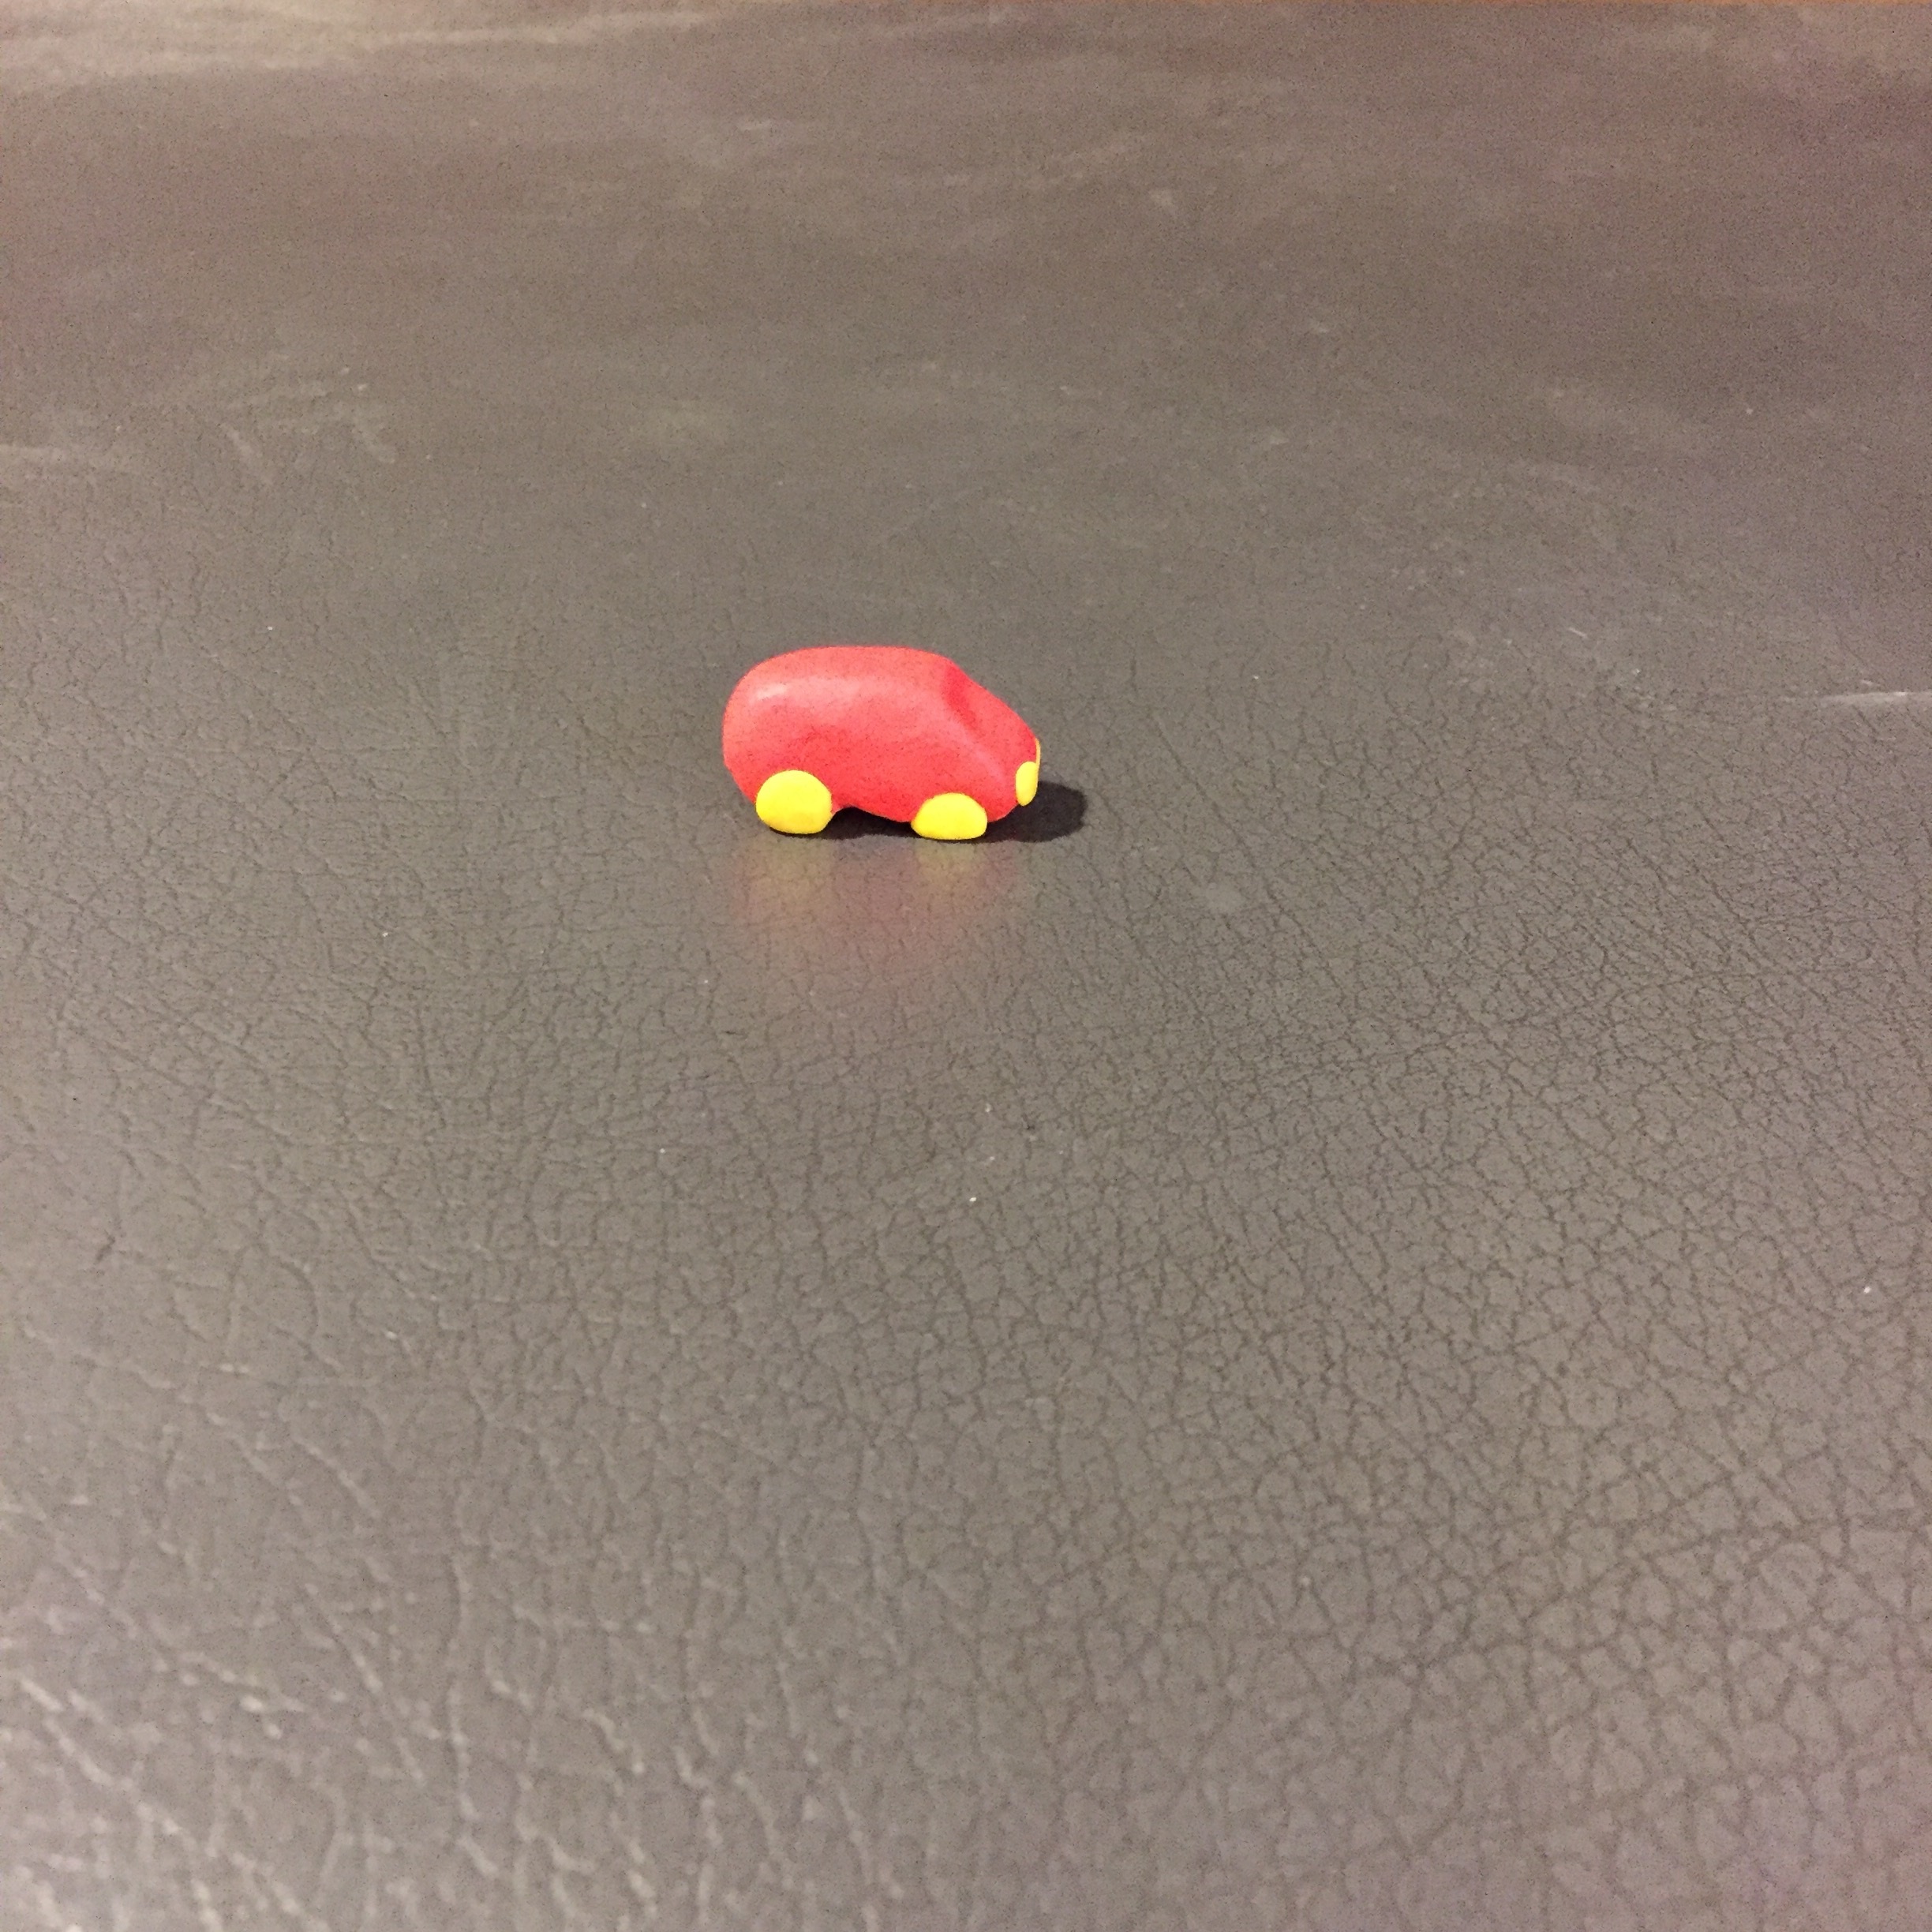
sand, floor, red, circle, shape, flooring